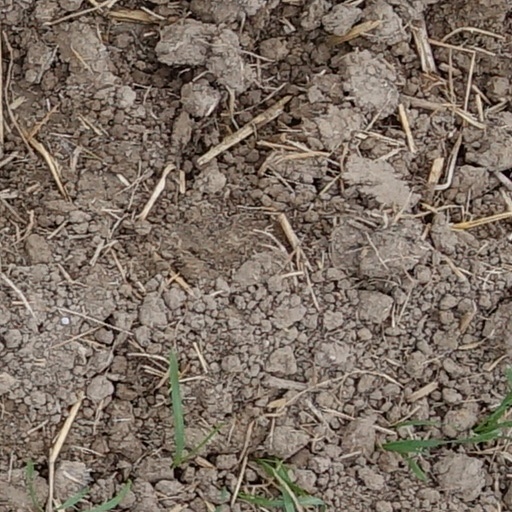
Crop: wheat